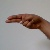
The image shows a hand gesture representing the letter 'H' in Indian Sign Language.